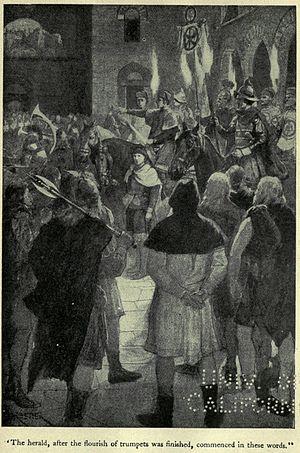
Dessin provenant du livre ""Anne of Geierstein, or, The maiden of the mist